Rustam Sharipov

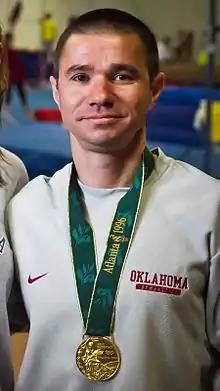

Rustam Khalimdzhanovych Sharipov (born 2 June 1971) is a Ukrainian gymnast and Olympic champion. He won a gold medal at the 1996 Summer Olympics in Atlanta, representing Ukraine, and also a gold medal for the Unified Team at the 1992 Summer Olympics in Barcelona.